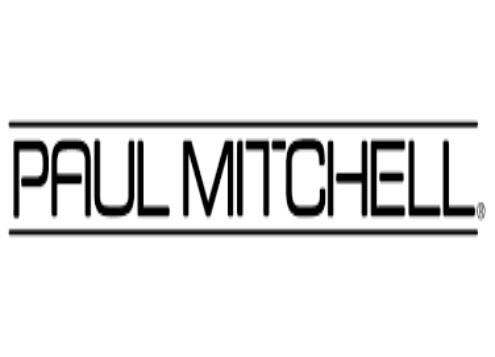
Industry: Necessities